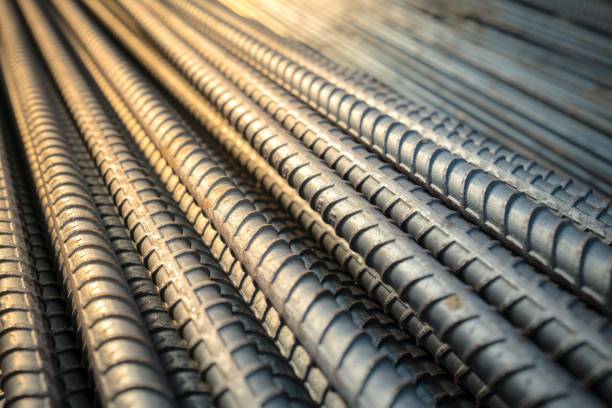
Label: trash